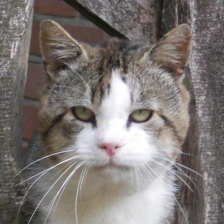
Label: animals